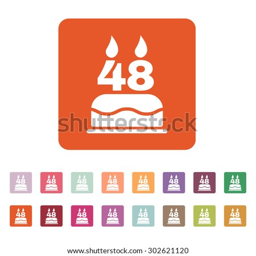
the birthday cake with candles in the form of number icon .